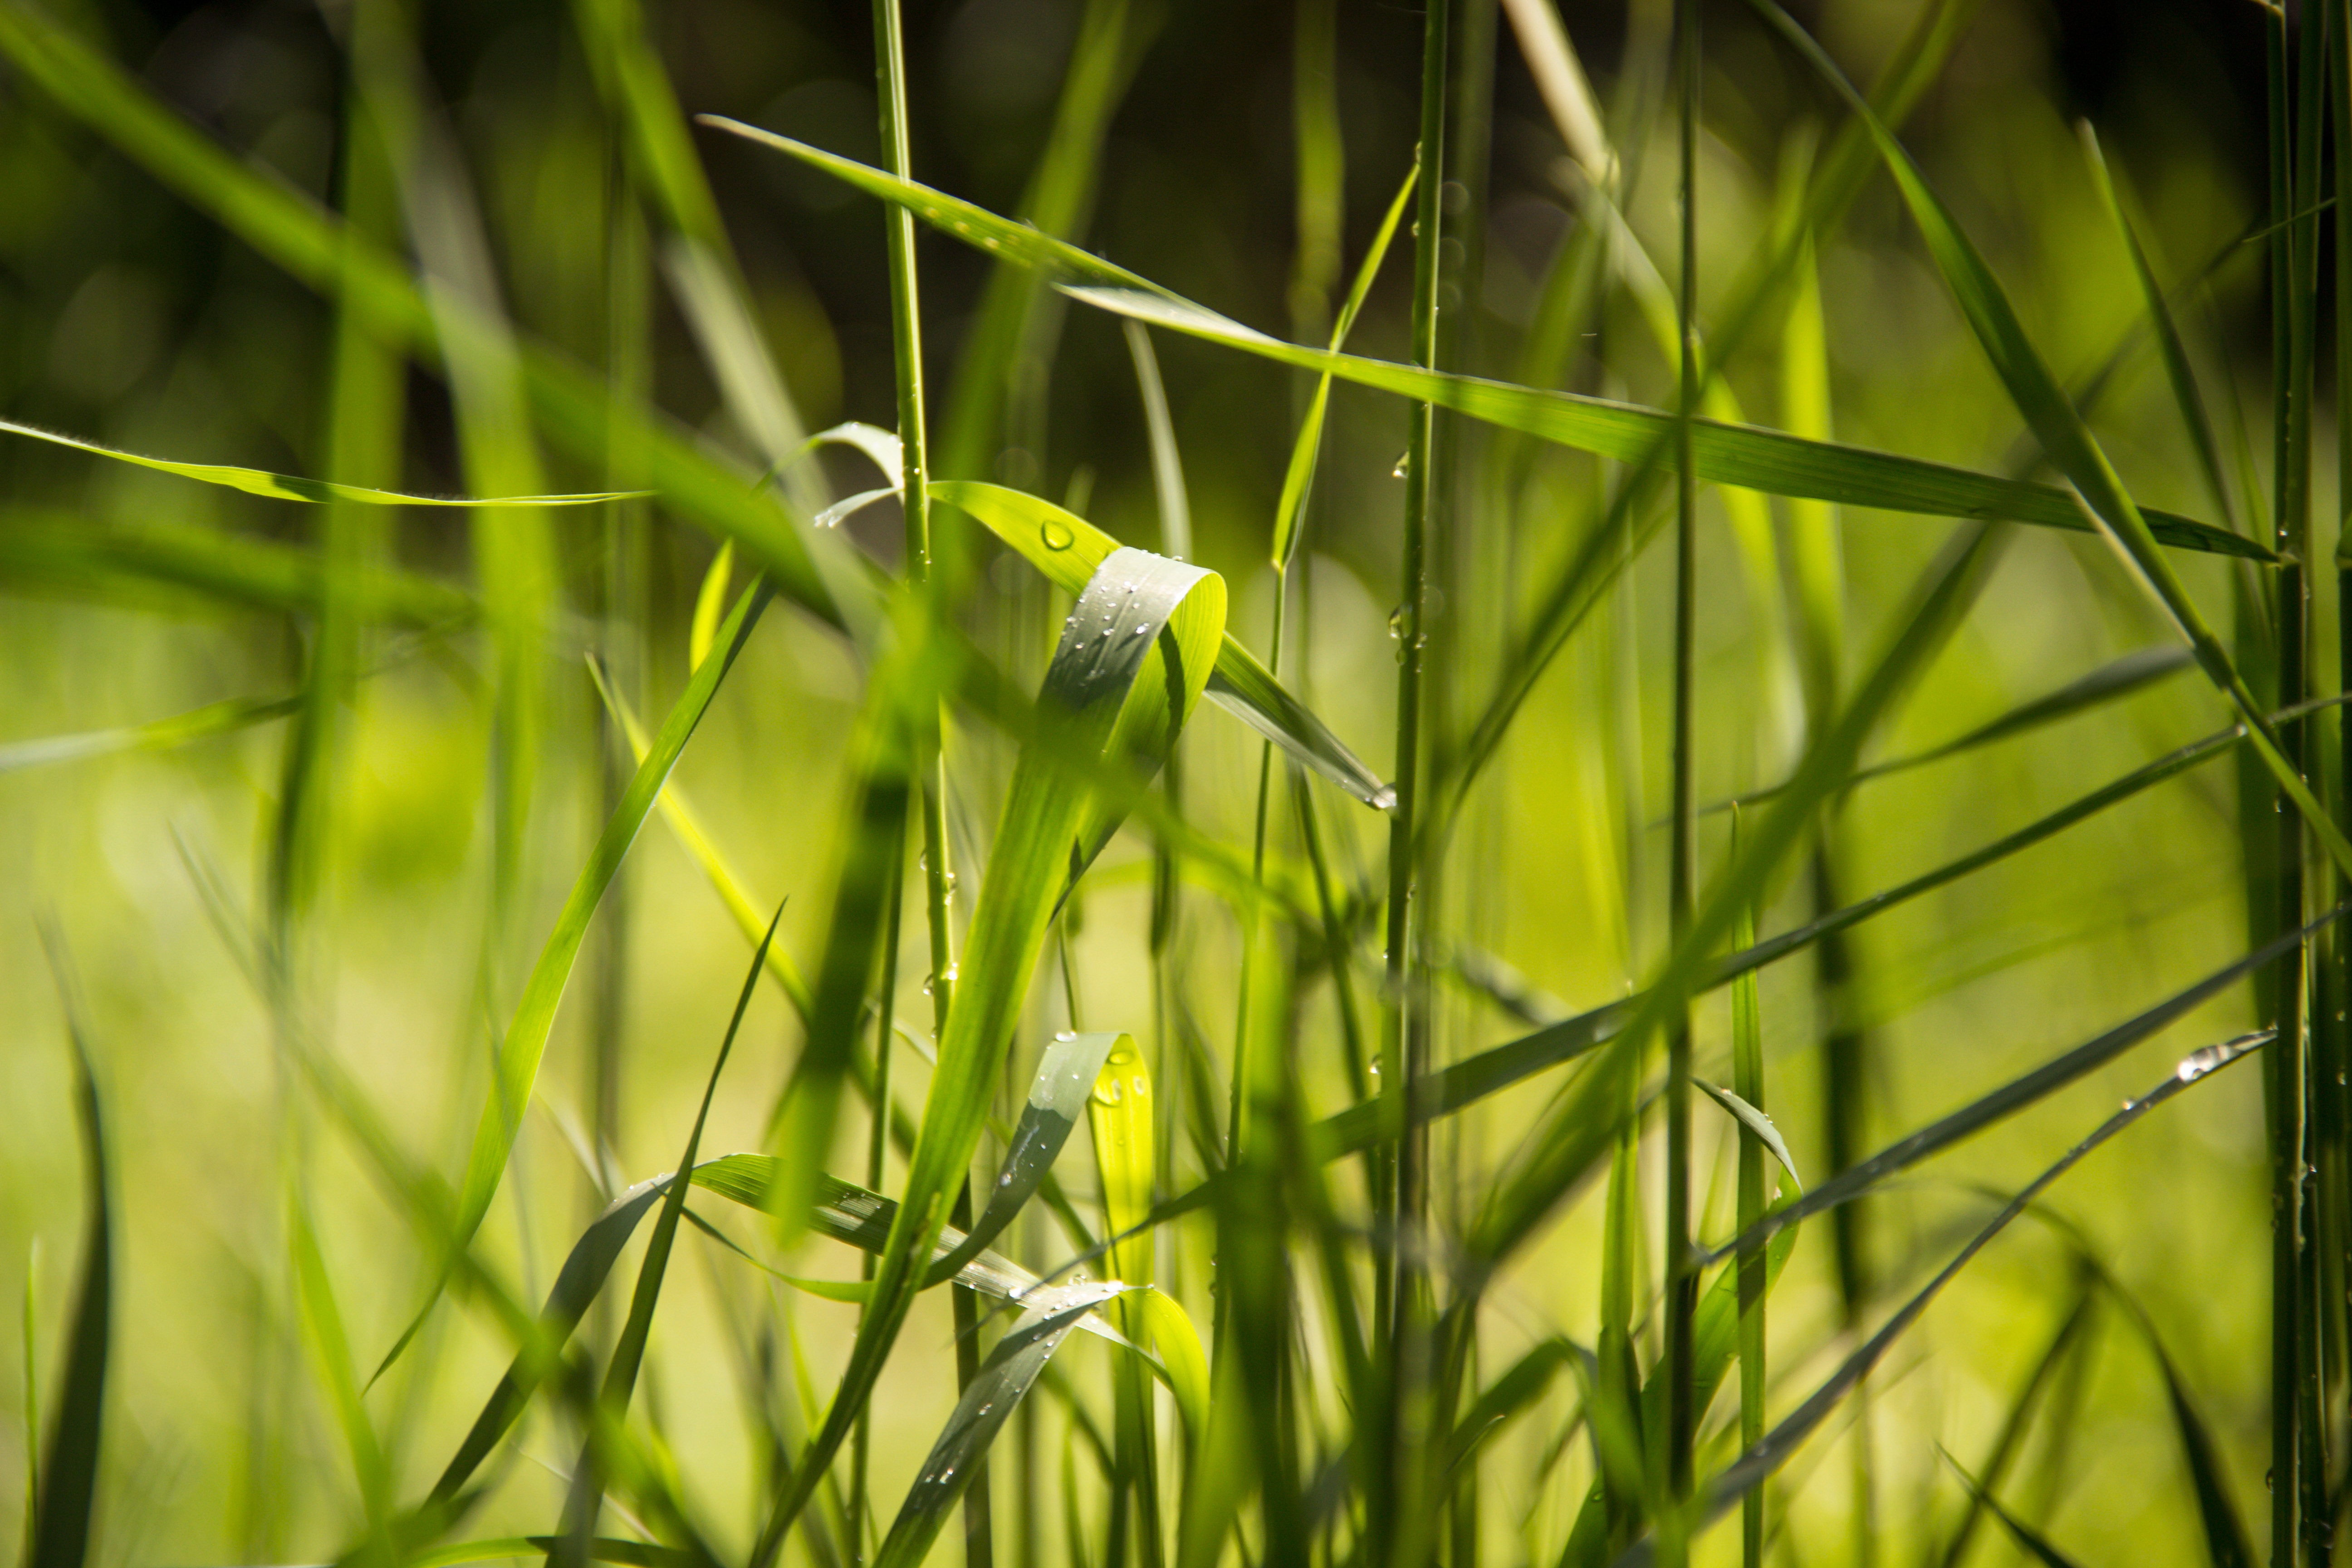
nature, grass, branch, plant, field, lawn, meadow, countryside, sunlight, leaf, flower, summer, environment, spring, green, natural, park, fresh, botany, yellow, garden, flora, season, fauna, wildflower, bright, green grass, macro photography, green field, grass family, plant stem